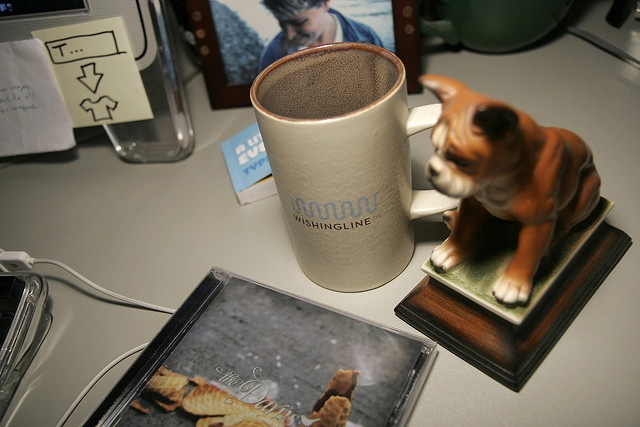
a nick knack of a dog a coffee cup and a tray of food
A personal work area with a coffee mug, a CD cover, part of a computer, a photograph and a small statue of a dog.
A cup is on a desk with a dog figurine.
A dog statuette and a cup on a table next to a cd.
A desk has picutres, cds, cups, and a dog figurine.